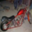
Label: motorcycle